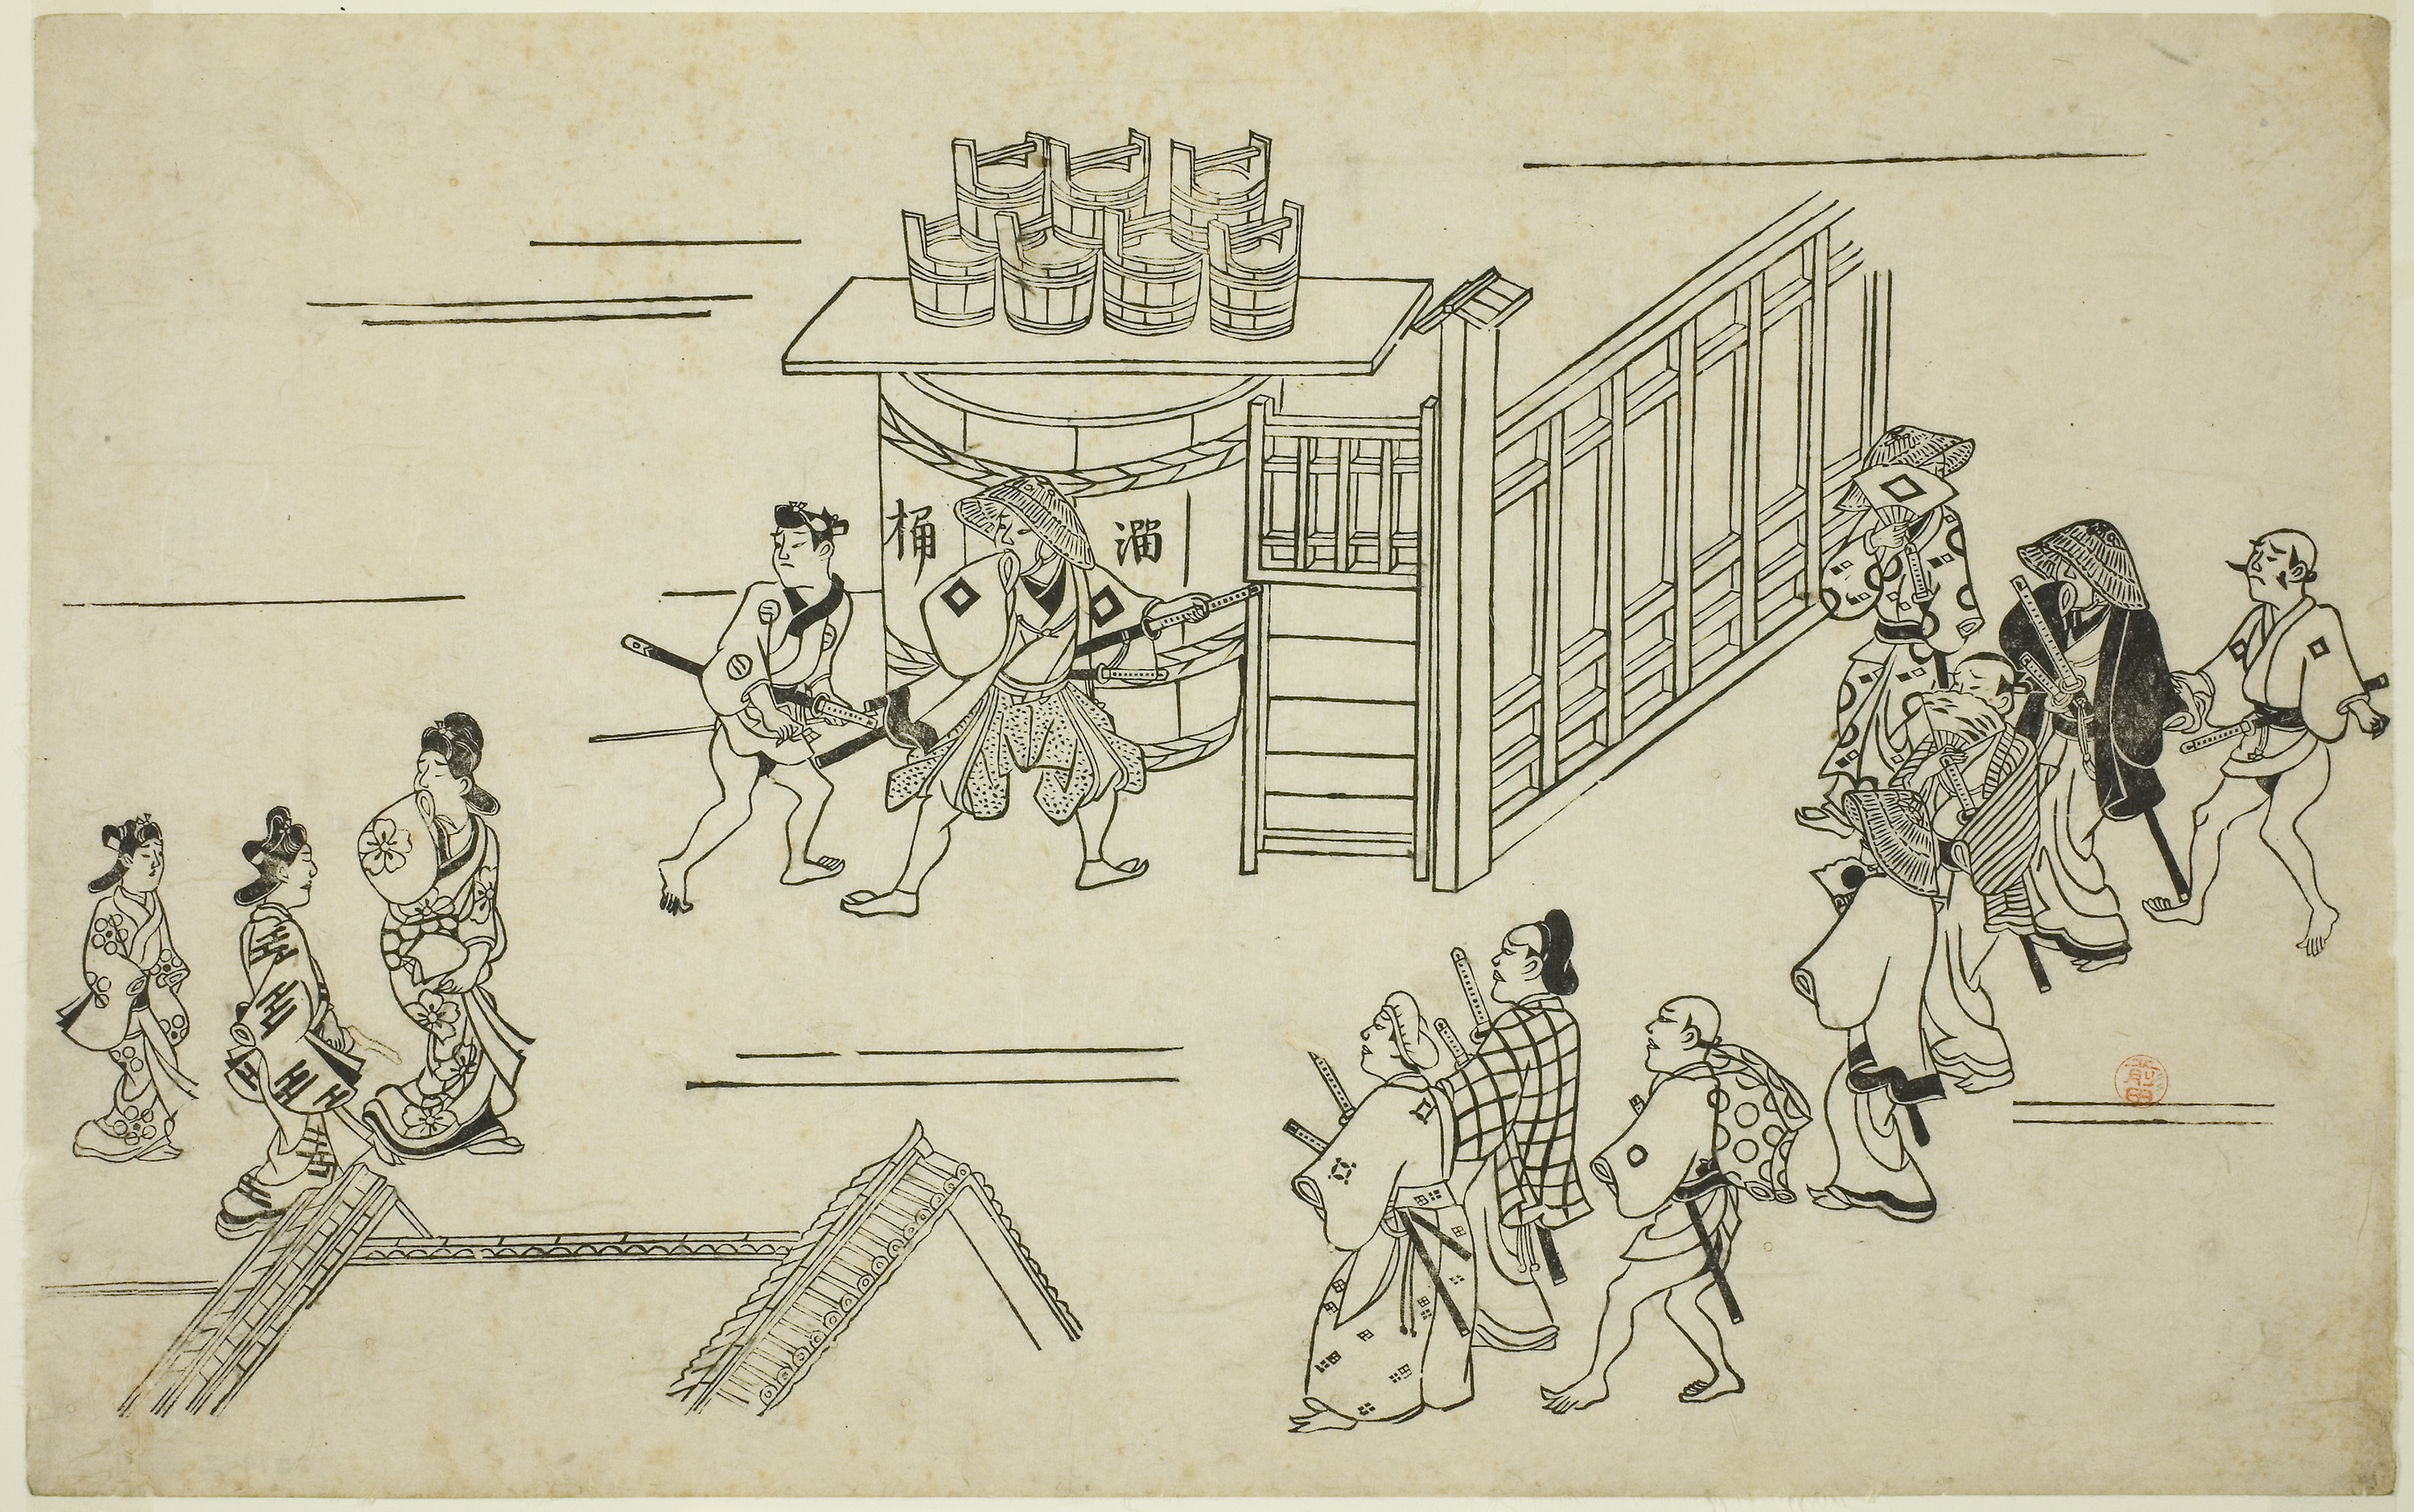
text, cartoon, line art, drawing, art, sketch, illustration, artwork